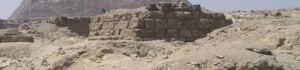
Vue d'ensemble site archéologique - mastaba de Seshemnefer III.
Le mastaba de Seshemnefer III, inventorié G 5170 — également appelé mastaba de Tübingen —, est un tombeau de la civilisation égyptienne antique situé sur le plateau de Gizeh, dans la nécropole établie à l'ouest de la Grande pyramide.